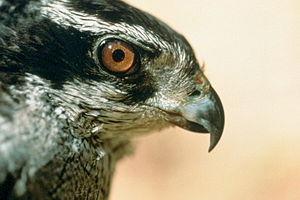
L'autour des palombes est une espèce de rapaces de taille moyenne de la famille des Accipitridae. C'est une espèce proche de l'épervier d'Europe.